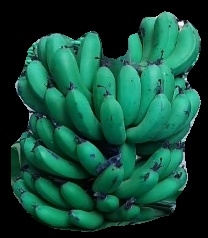
Variety: pachbale
Grade: grade2